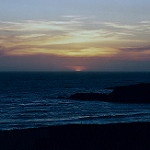
Label: sea